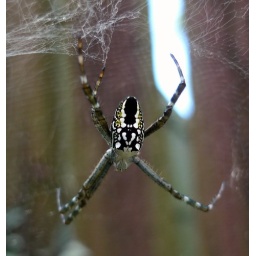
Just noticed the white light in the background...this is light shining through the fence paling or could it be a ghost....